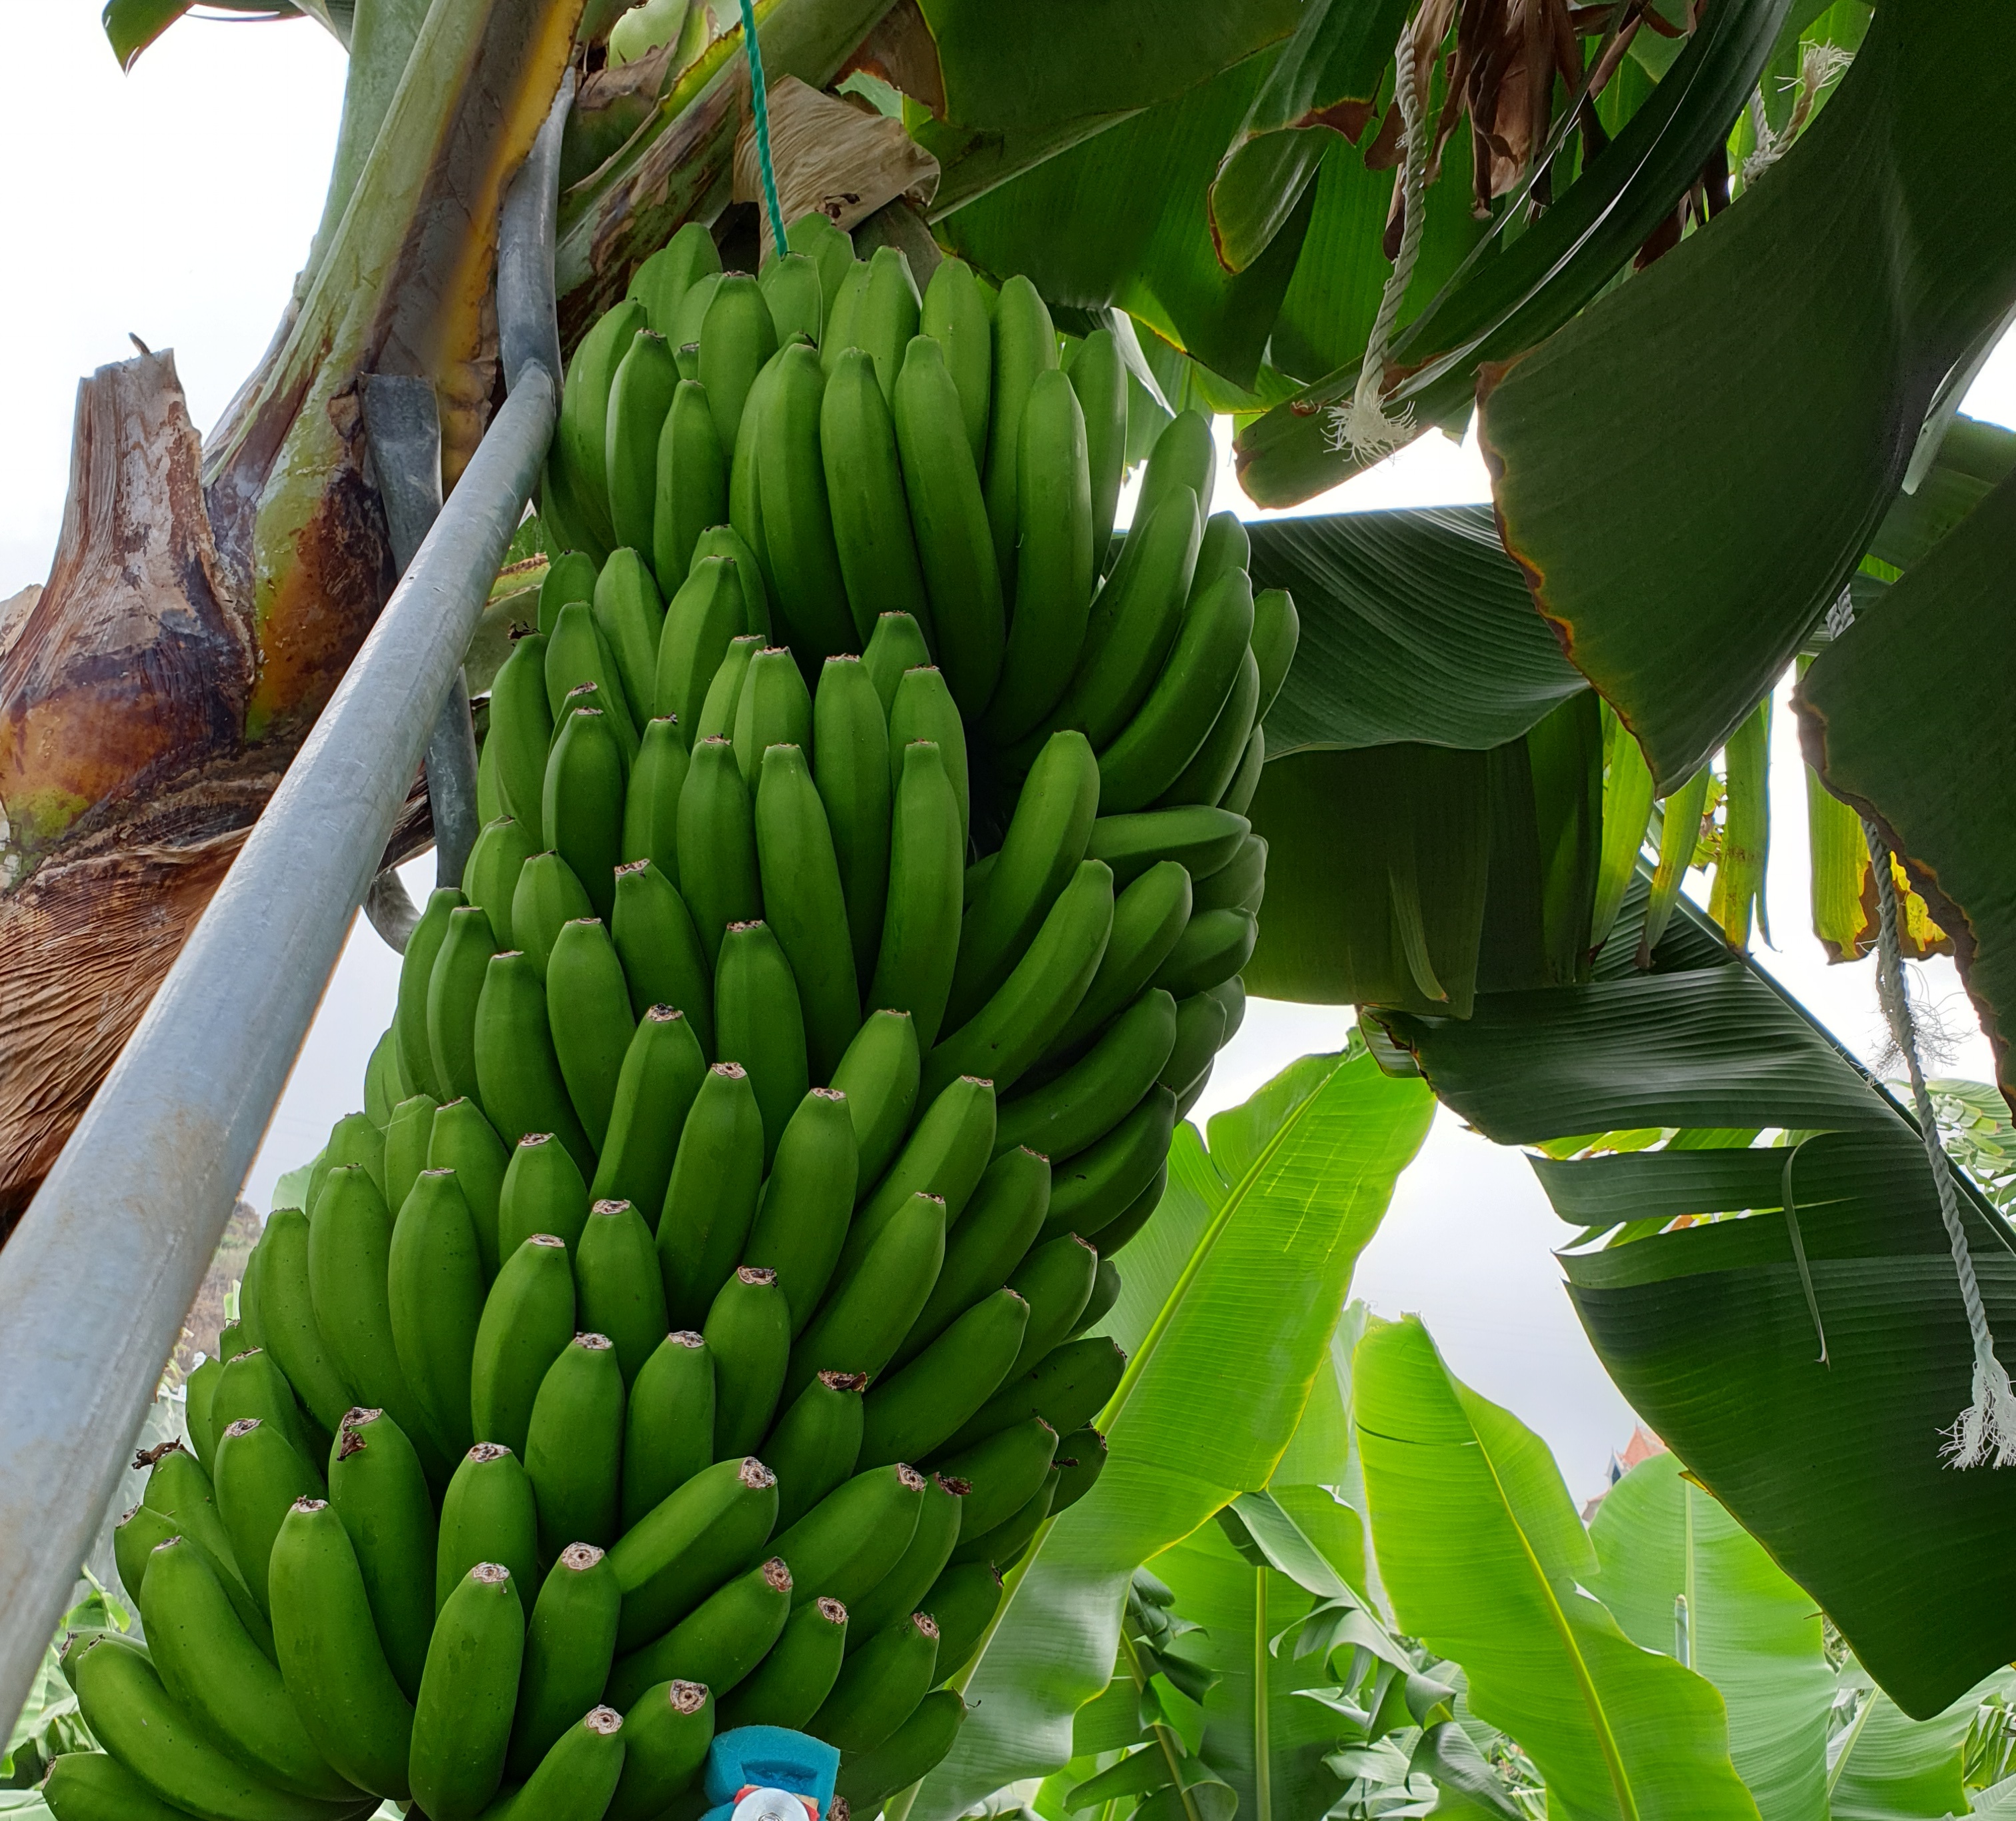
Label: Cut